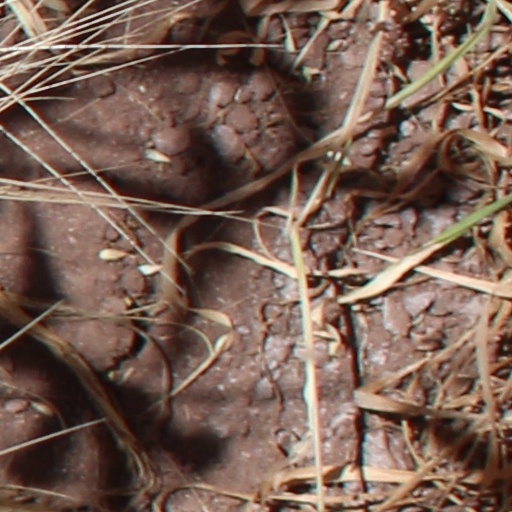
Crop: wheat